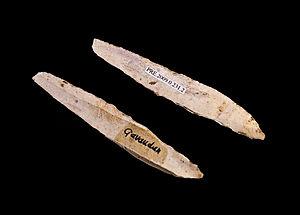
Henri Breuil, connu sous le nom de l'« abbé Breuil », né le 28 février 1877 à Mortain et mort le 14 août 1961 à L'Isle-Adam, est un prêtre catholique et préhistorien français. Il fut surnommé le « pape de la Préhistoire », il s’est illustré par ses contributions à la classification des industries paléolithiques et à l’étude de l’art pariétal préhistorique. Il est enterré à Belleu.
Le Gravettien est un faciès culturel préhistorique appartenant au Paléolithique supérieur européen, caractérisé par son industrie lithique. Il doit son nom au site de La Gravette, situé sur la commune de Bayac, en Dordogne.